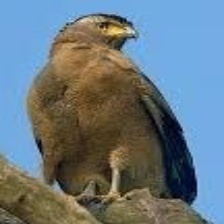
Species: CRESTED SERPENT EAGLE
Scientific name: SPILORNIS CHEELA